Bil Herd

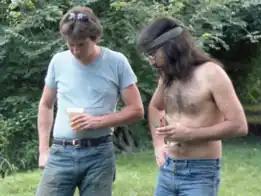
Best friends Bil Herd (right) and Dave DiOrio enjoying time together.

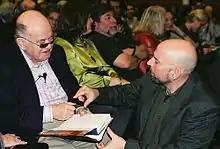
Bil Herd (right) speaks to Jack Tramiel at the 25th Anniversary of the Commodore 64 at the Computer History Museum in 2007.

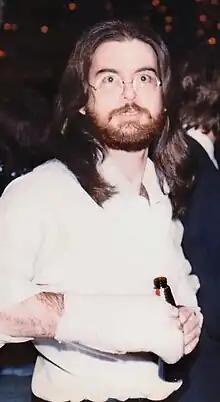
Bil Herd at Commodore Christmas Party 1985

Bil Herd is a computer engineer who created several designs for 8-bit home computers while working for Commodore Business Machines in the early to mid-1980s.